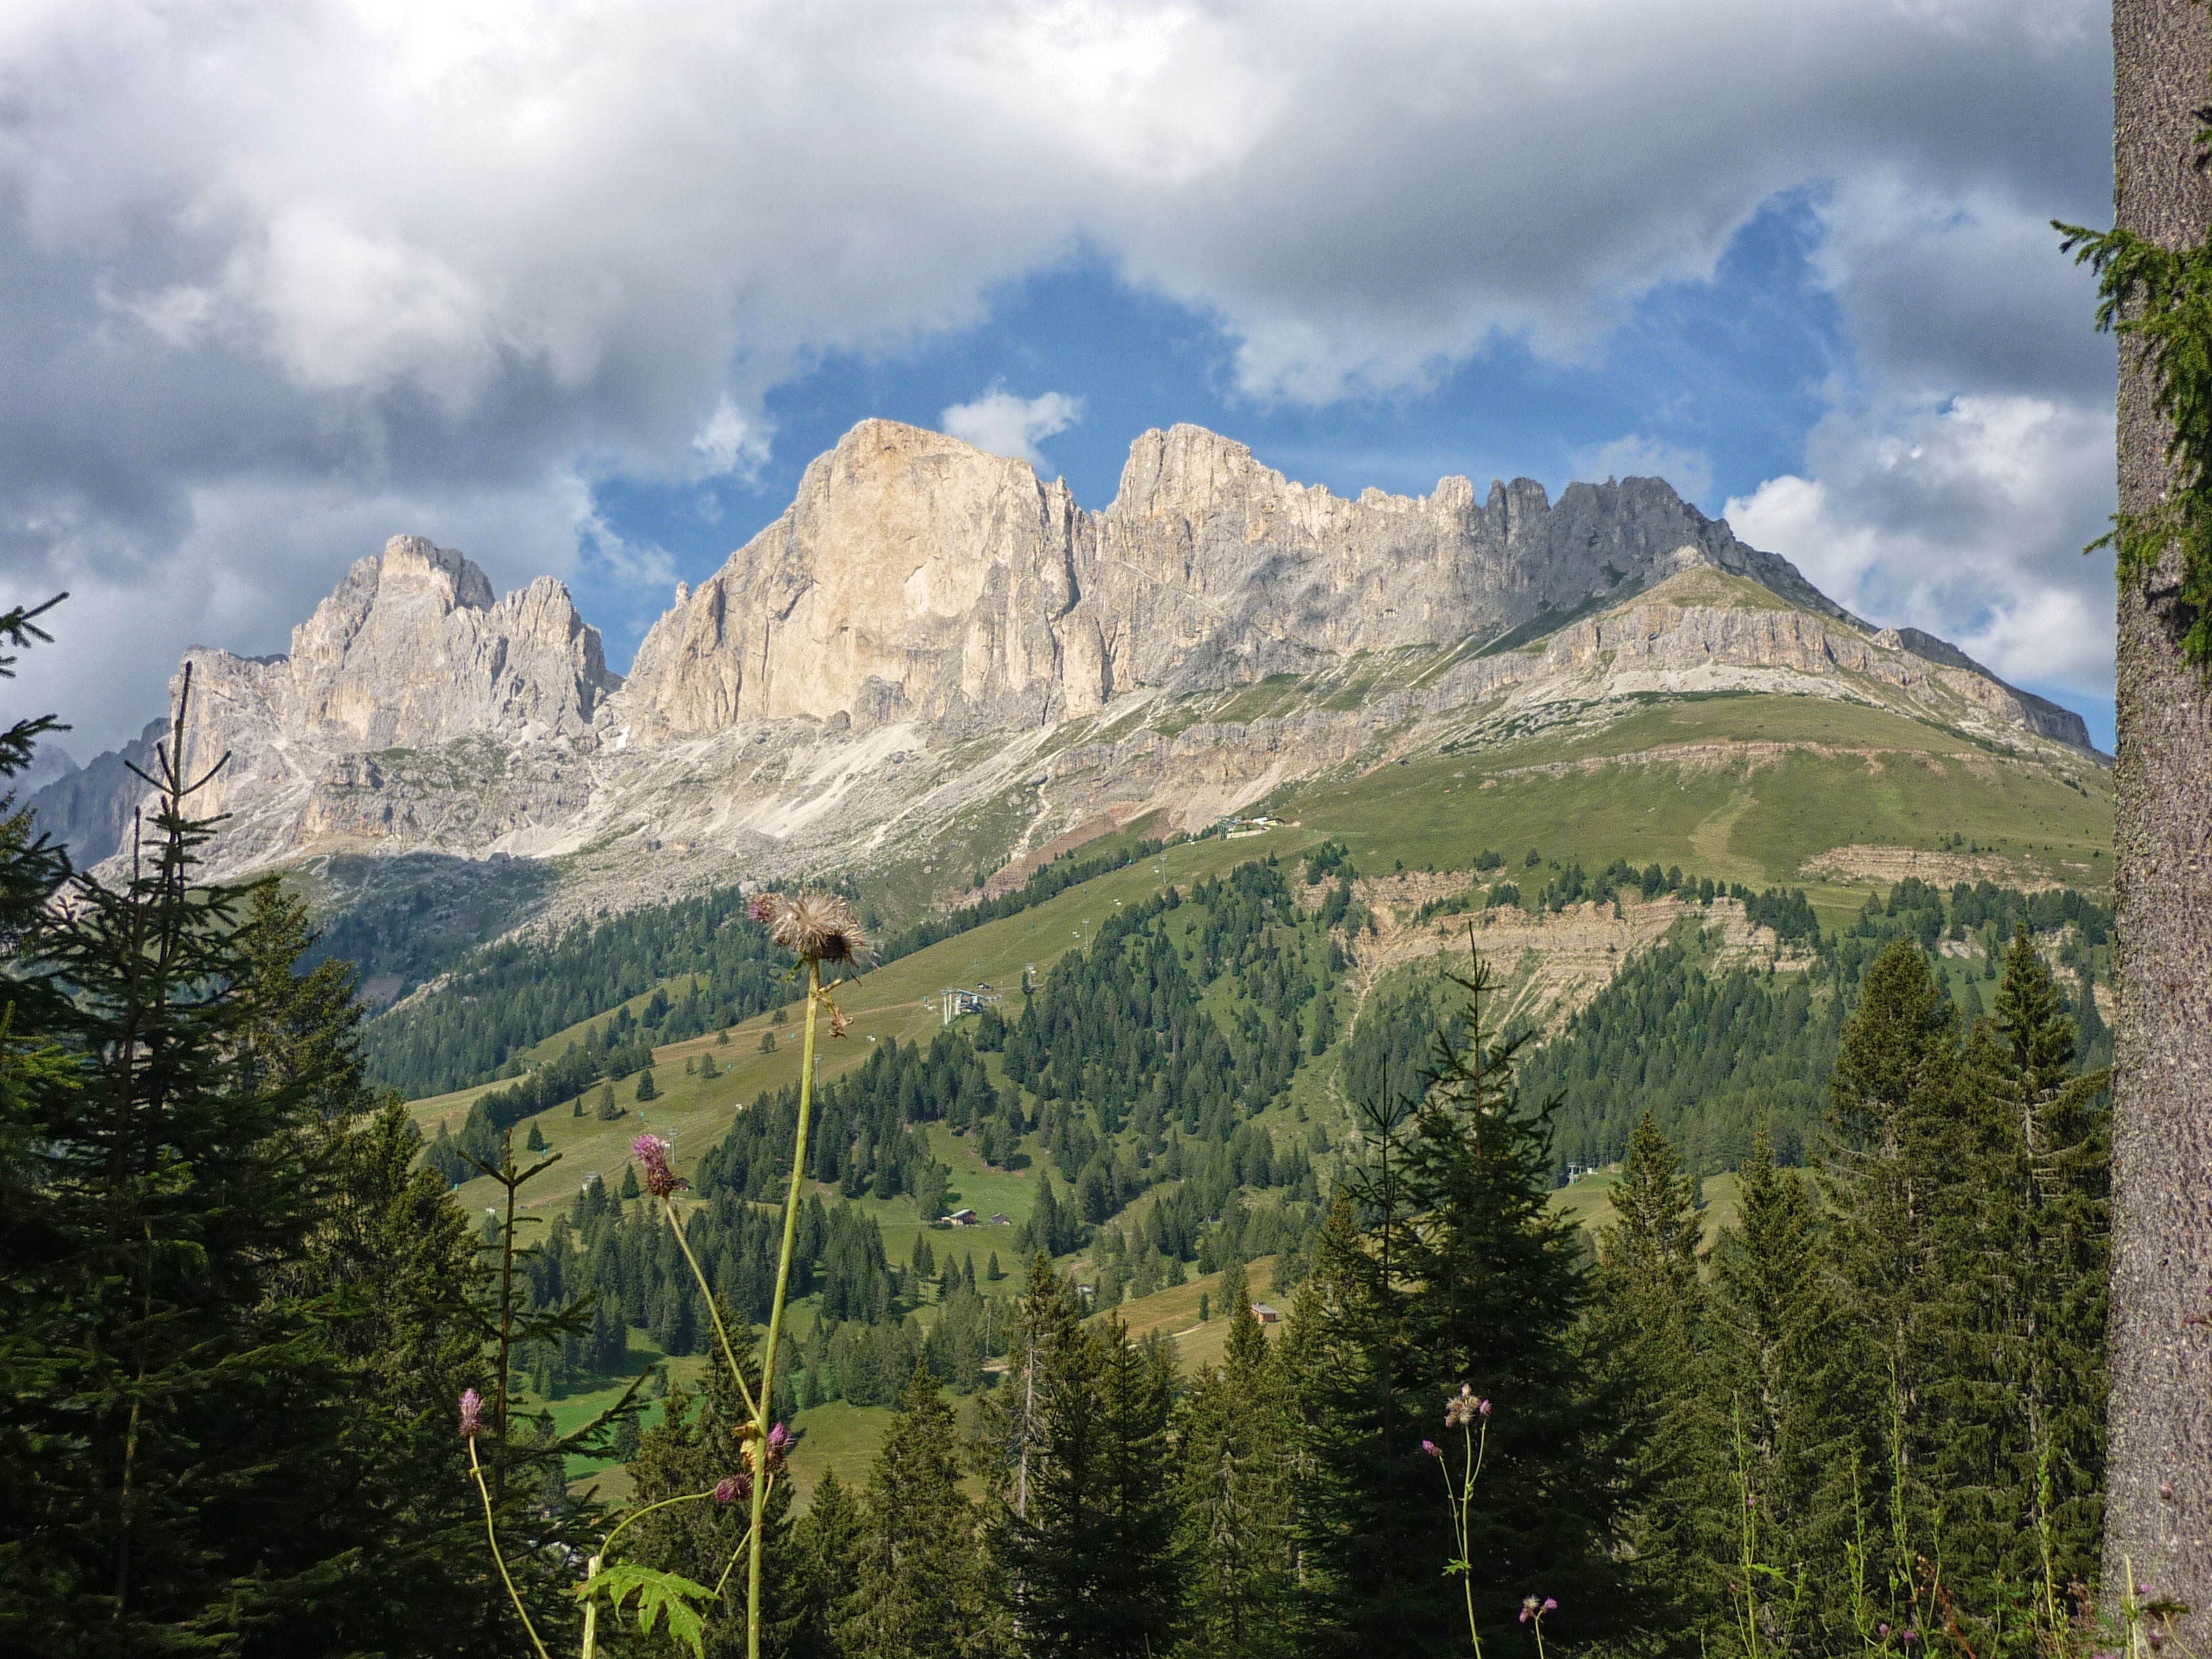
landscape, tree, nature, forest, wilderness, mountain, meadow, hill, valley, mountain range, evergreen, ridge, trees, alps, plateau, dolomites, landform, mountain pass, geographical feature, mountainous landforms